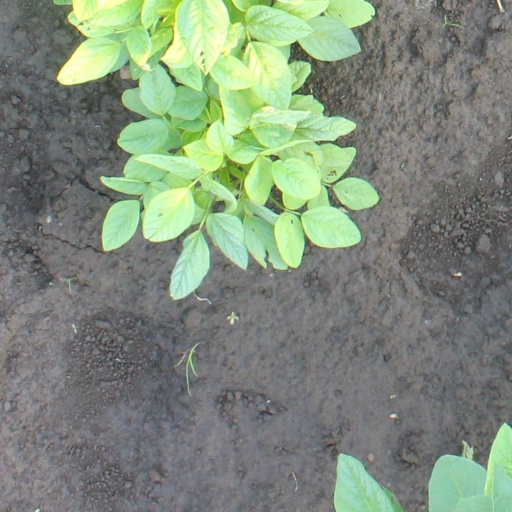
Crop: soybean